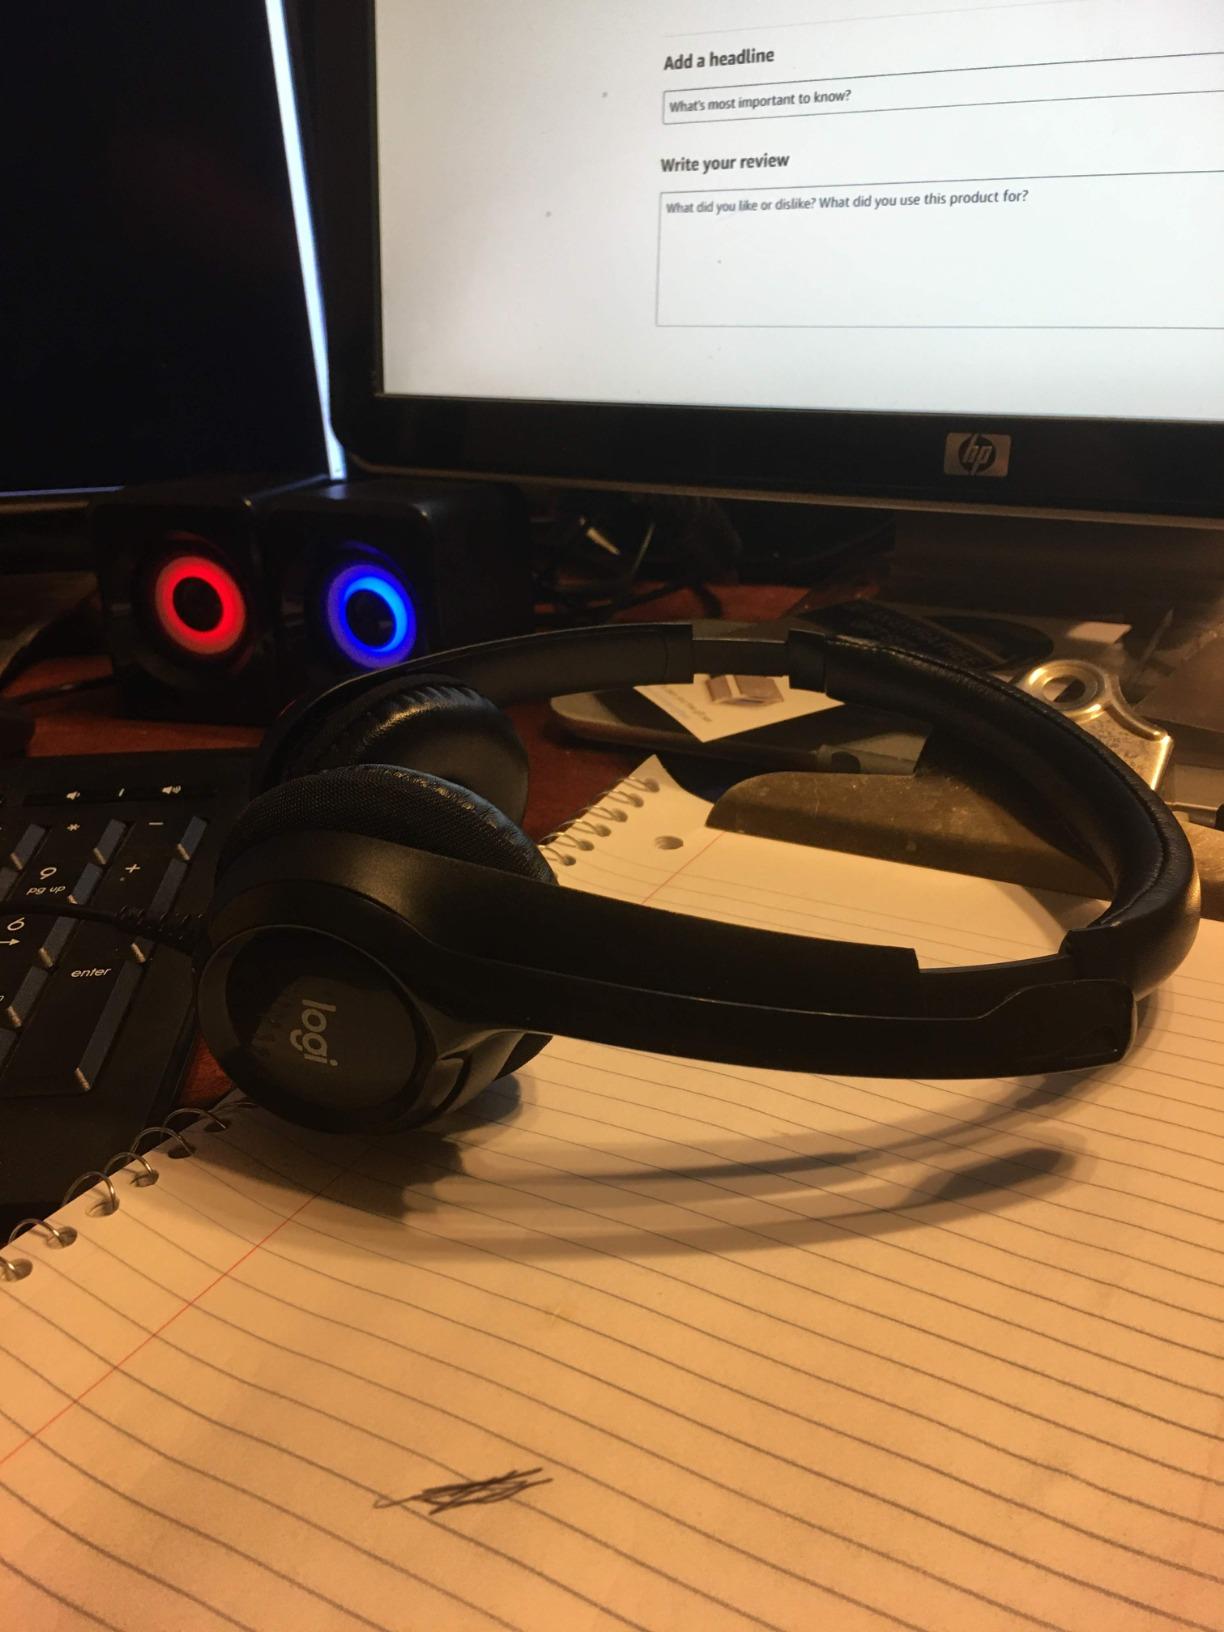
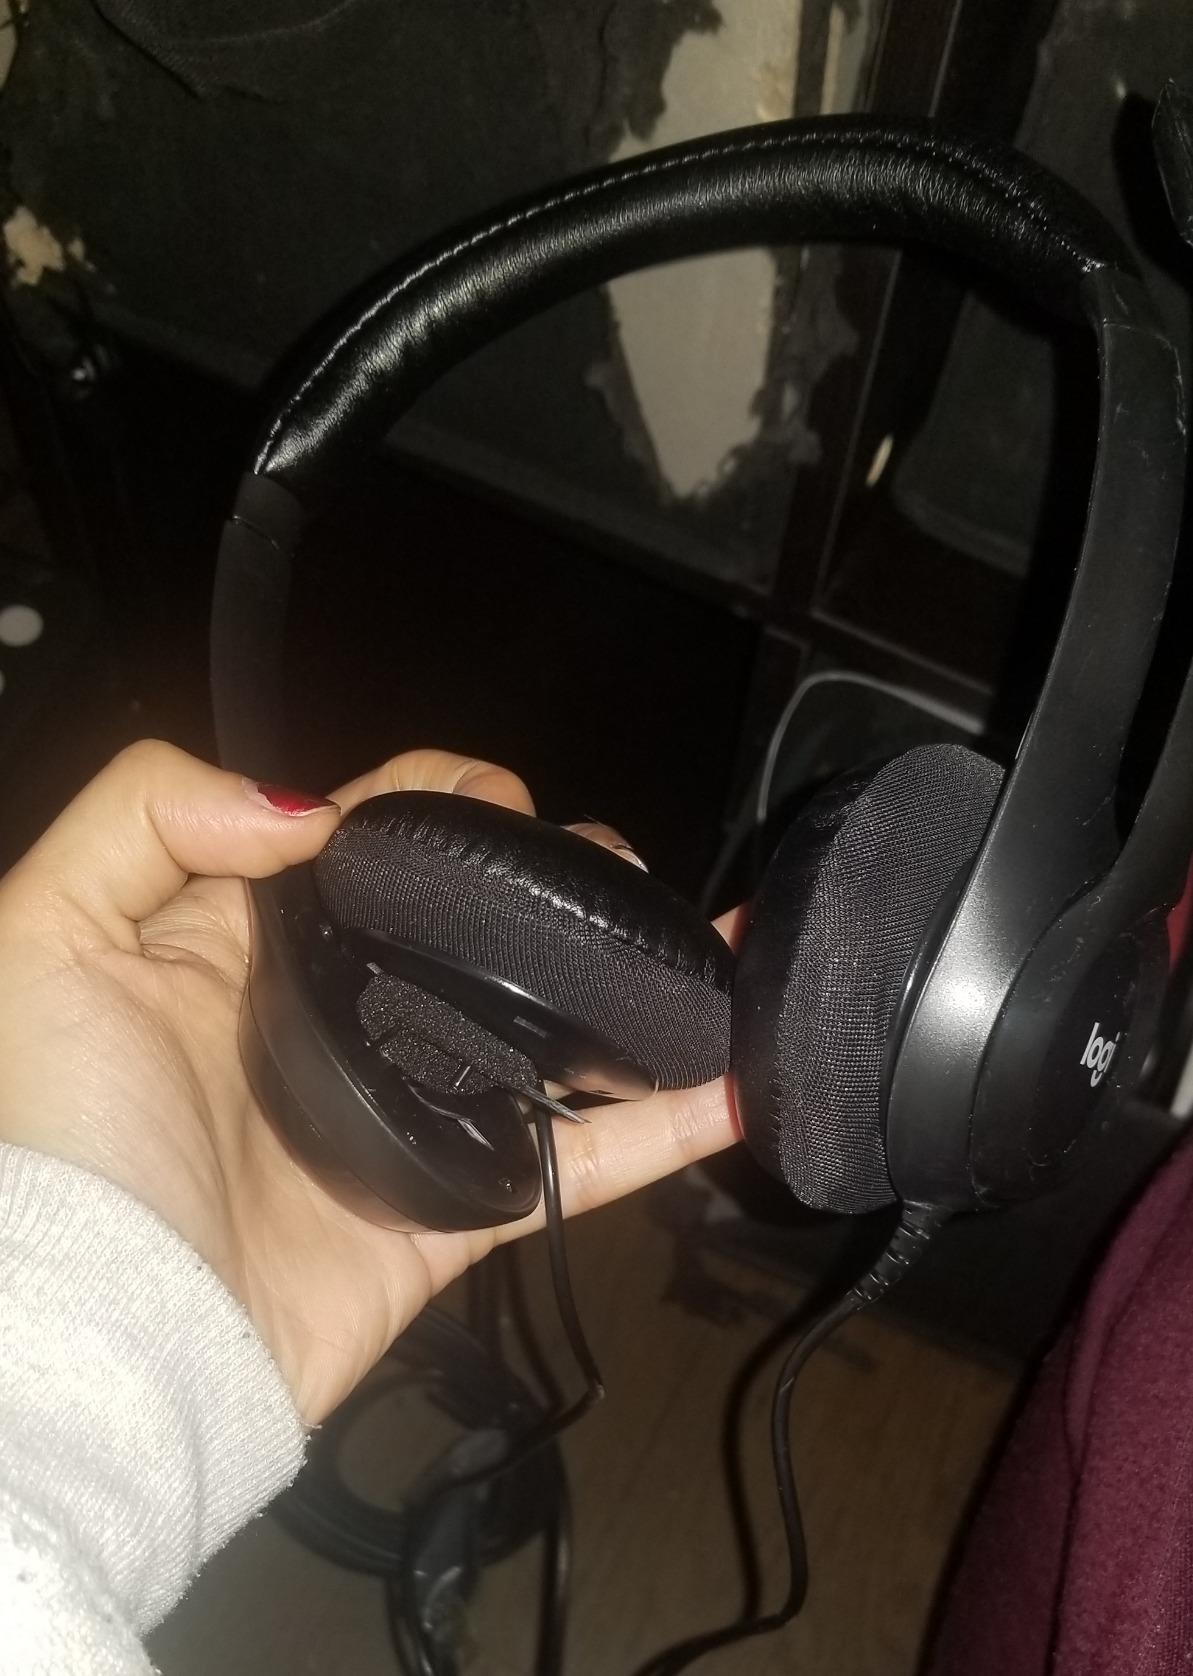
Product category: headphones
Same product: yes